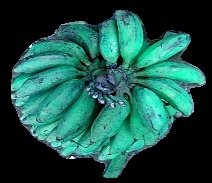
Variety: rasbale
Grade: grade3